Komotini

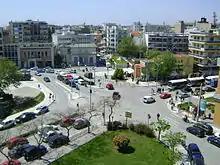
Komotini's centre with the Prefecture building.

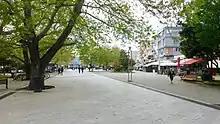
Central square

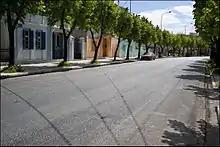
Traditional street.

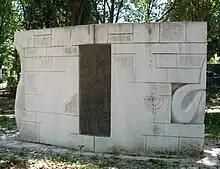
The monument for the Holocaust.

Komotini is, nowadays, a thriving commercial and administrative centre. It is heavily centralised with the majority of commerce and services based around the historical core of the city. Getting around on foot is therefore very practical. However, traffic can be remarkably heavy due to the daily commute. In the past, the Trelohimaros river used to flow through the city and divide it into two parts. In the 1970s, after repeated flooding episodes the river was eventually diverted and flows on the east of the city, while its former bed has been replaced by the main avenues of the city, such as the Orfeos Street.